Olivenza

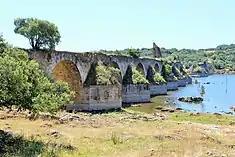
Ruins of 16th-century Ponte da Ajuda over the Guadiana, in the ancient road between Elvas and Olivenza

The municipality lost an important chunk of its population from 1960 to 1975, with many working-age migrants moving to other Spanish cities (Madrid, Barcelona, Bilbao, Lleida) in the wake of the implementation of the Stabilization Plans but also moving abroad to countries such as Switzerland, Germany and France.